Bat-and-ball games

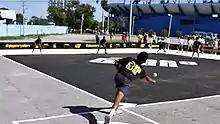
A Baseball5 batter hitting the ball.

In cricket and baseball, the playing field is large (at the highest levels of each sport, the minimum distance between the two furthest ends of the field is about ), and is divided into an infield and outfield (based on proximity to the batting area).